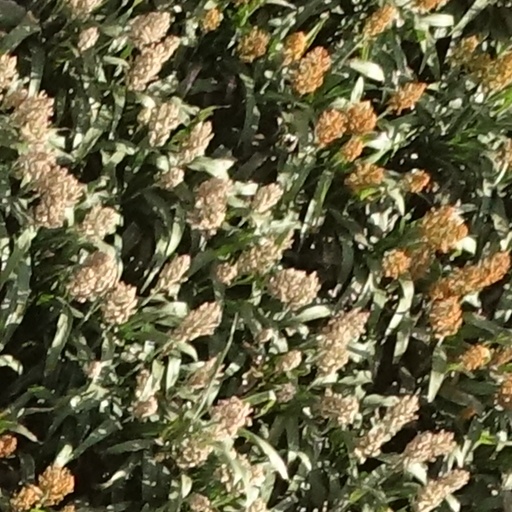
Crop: sorghum